Canadian Government Railways

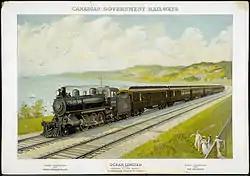
The "Ocean Limited" run under the CGR.

Canadian Government Railways was the legal name used between 1915–1918 for all federal government-owned railways in Canada.